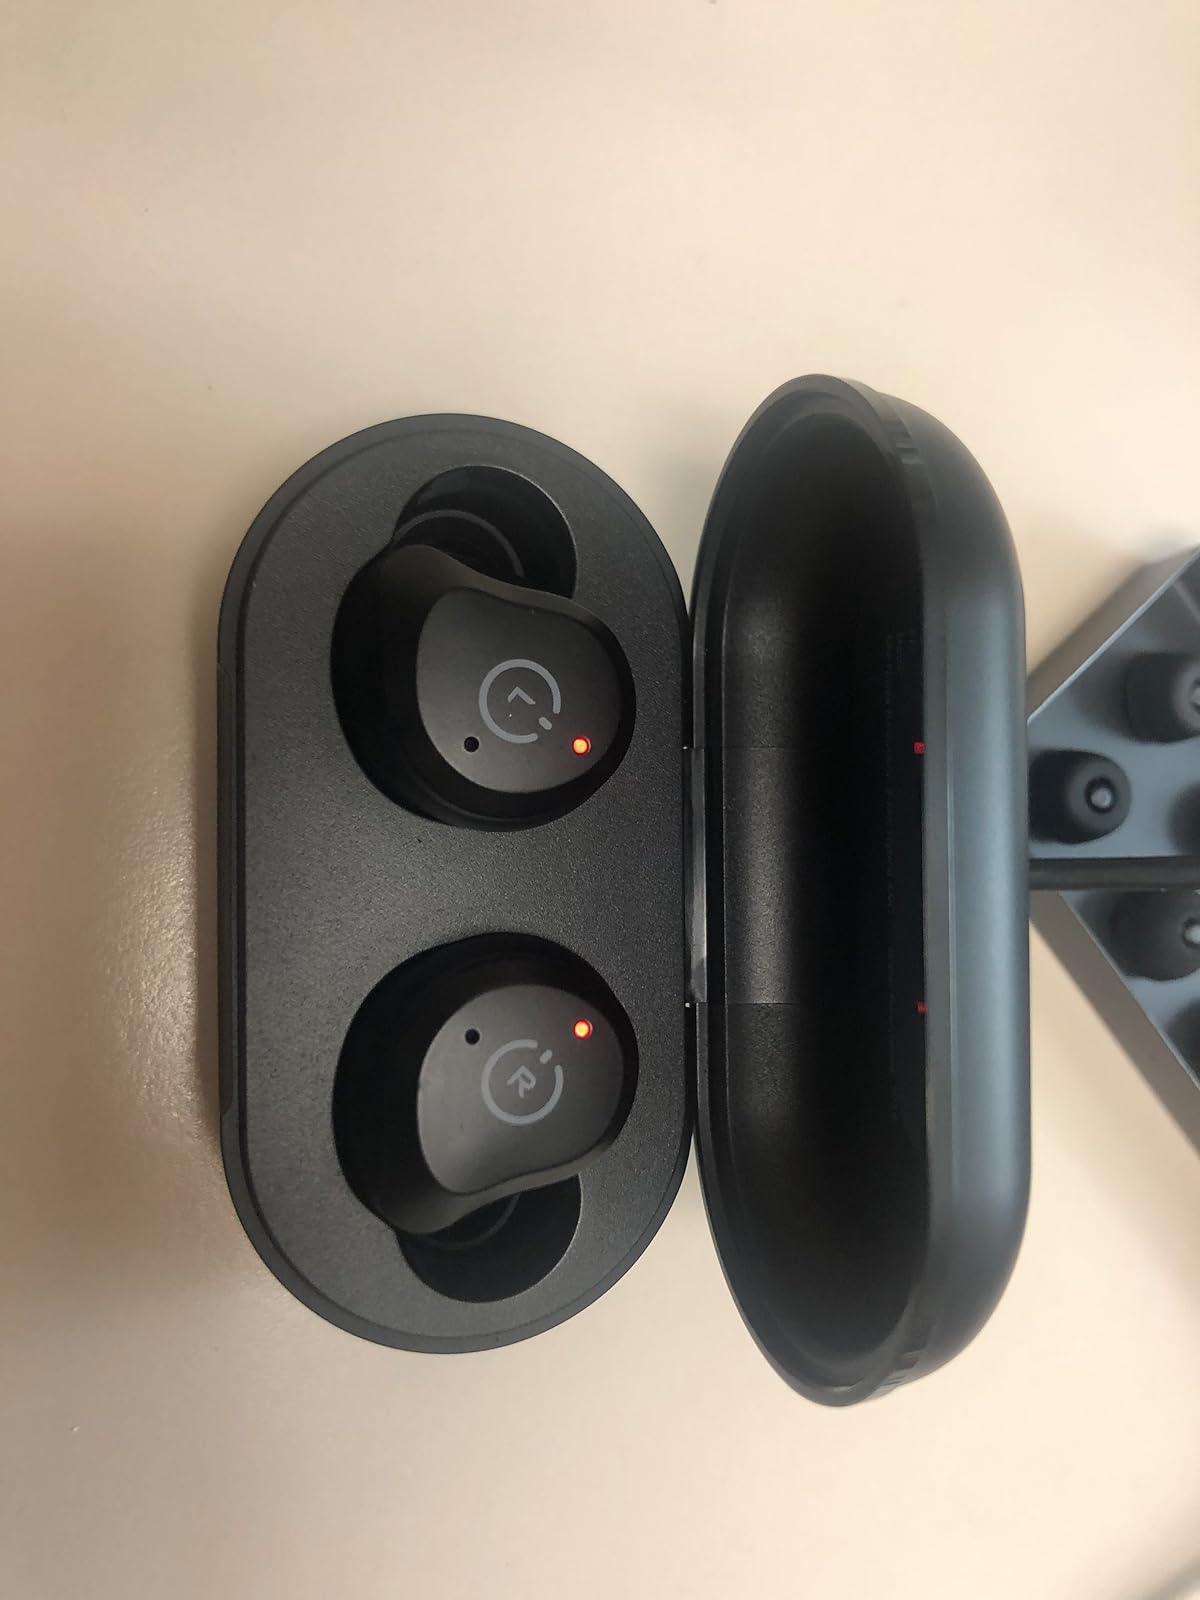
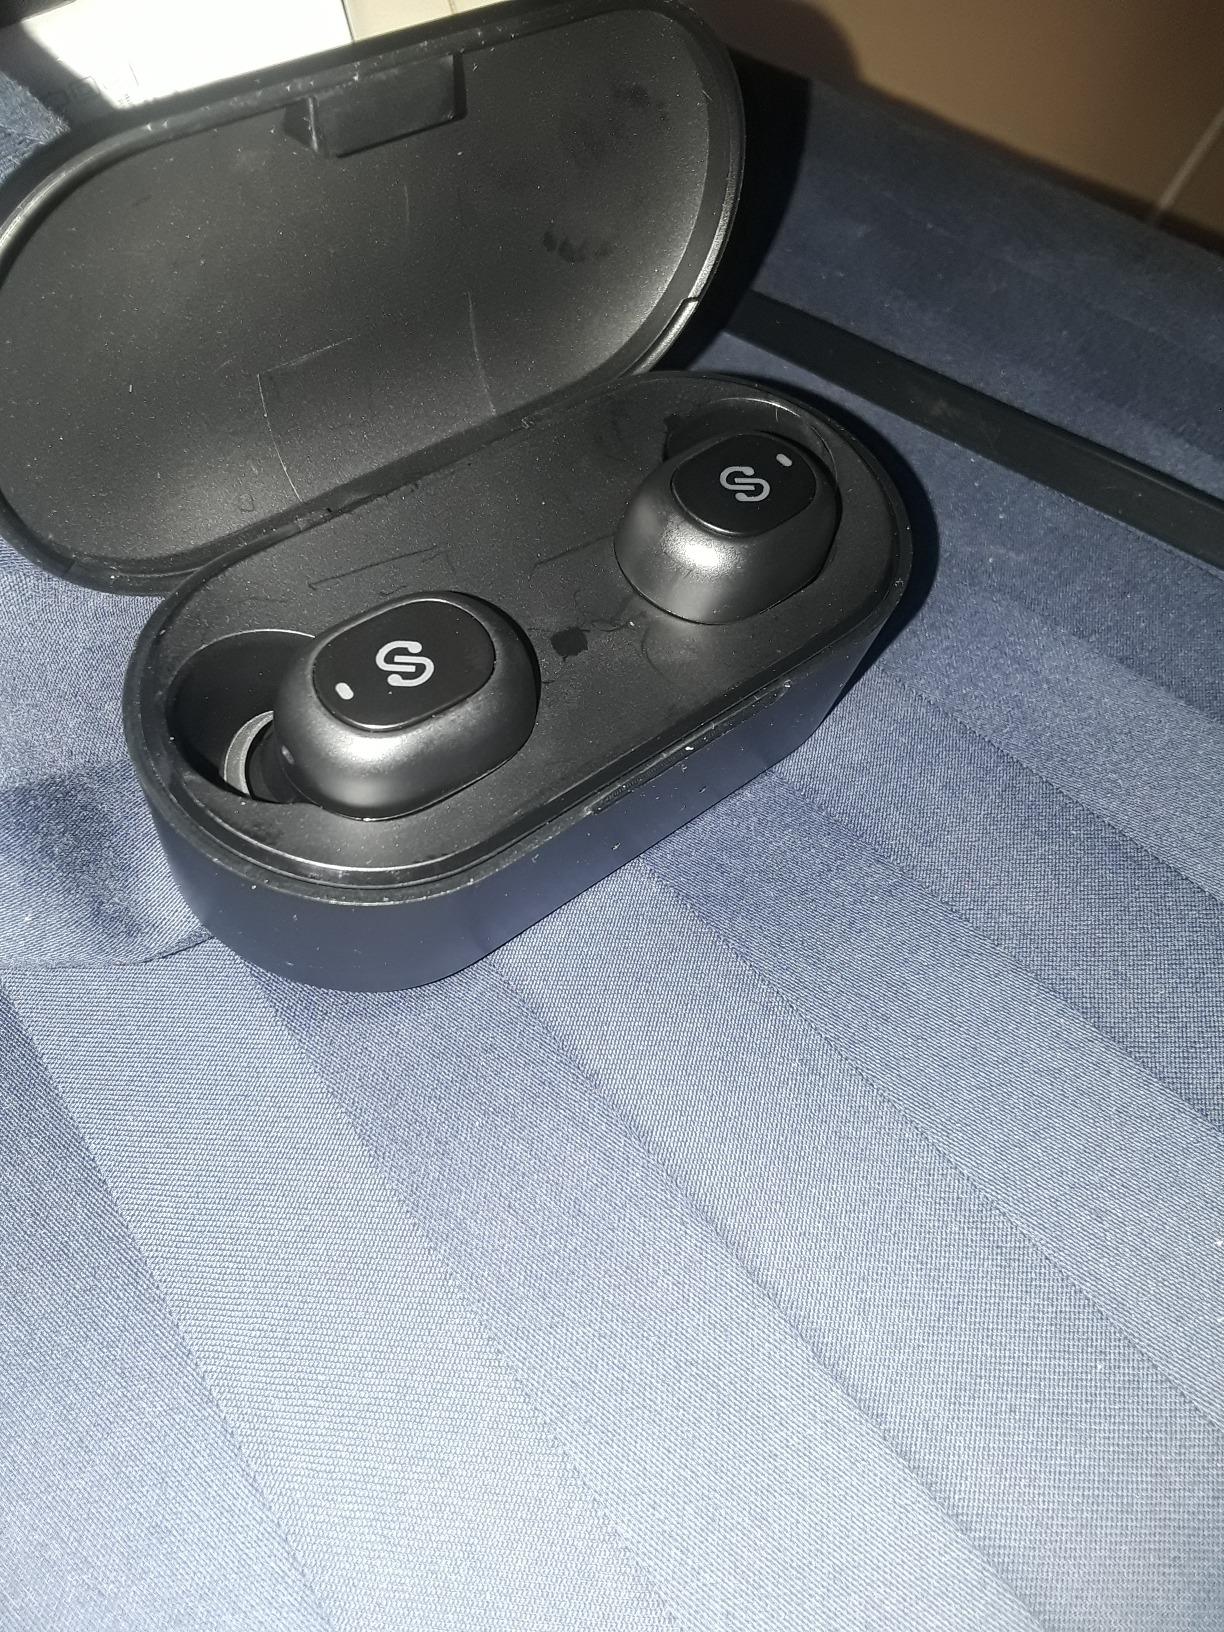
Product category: earbuds
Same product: no